Poetry of Scotland

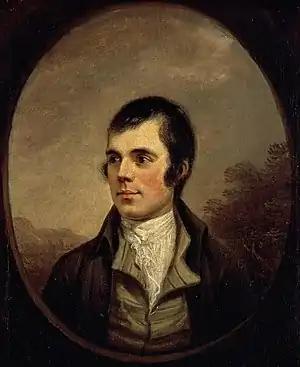
Robert Burns, considered the national poet, in Alexander Nasmyth's portrait of 1787

After the Union in 1707 Scottish literature developed a distinct national identity and began to enjoy an international reputation. Allan Ramsay (1686–1758) was the most important literary figure of the era, often described as leading a "vernacular revival". He laid the foundations of a reawakening of interest in older Scottish literature, publishing "The Ever Green" (1724), a collection that included many major poetic works of the Stewart period. He led the trend for pastoral poetry, helping to develop the Habbie stanza, which would be later be used by Robert Burns as a poetic form. His "Tea-Table Miscellany" (1724–37) contained old Scots folk material, his own poems in the folk style and "gentilizings" of Scots poems in the English neo-classical style. Ramsay was part of a community of poets working in Scots and English. These included William Hamilton of Gilbertfield (c. 1665–1751), Robert Crawford (1695–1733), Alexander Ross (1699–1784), the Jacobite William Hamilton of Bangour (1704–54), socialite Alison Rutherford Cockburn (1712–94), and poet and playwright James Thomson (1700–48), most famous for the nature poetry of his "Seasons".